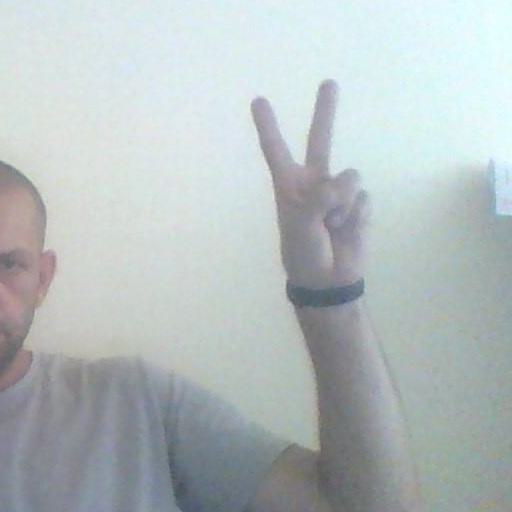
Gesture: peace